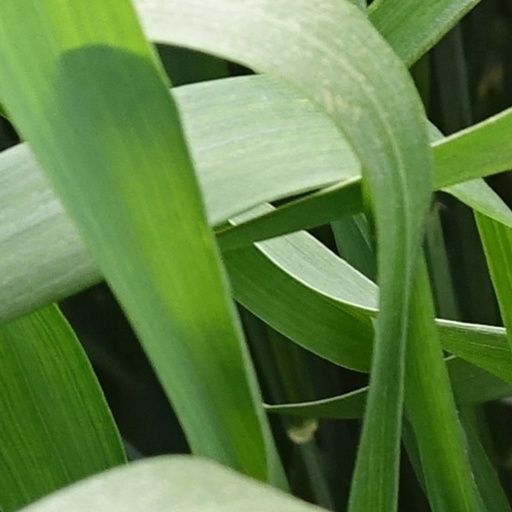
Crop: wheat